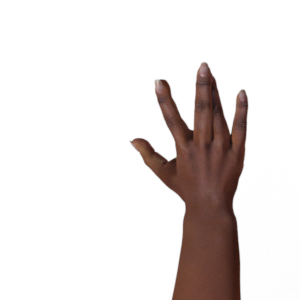
Label: paper